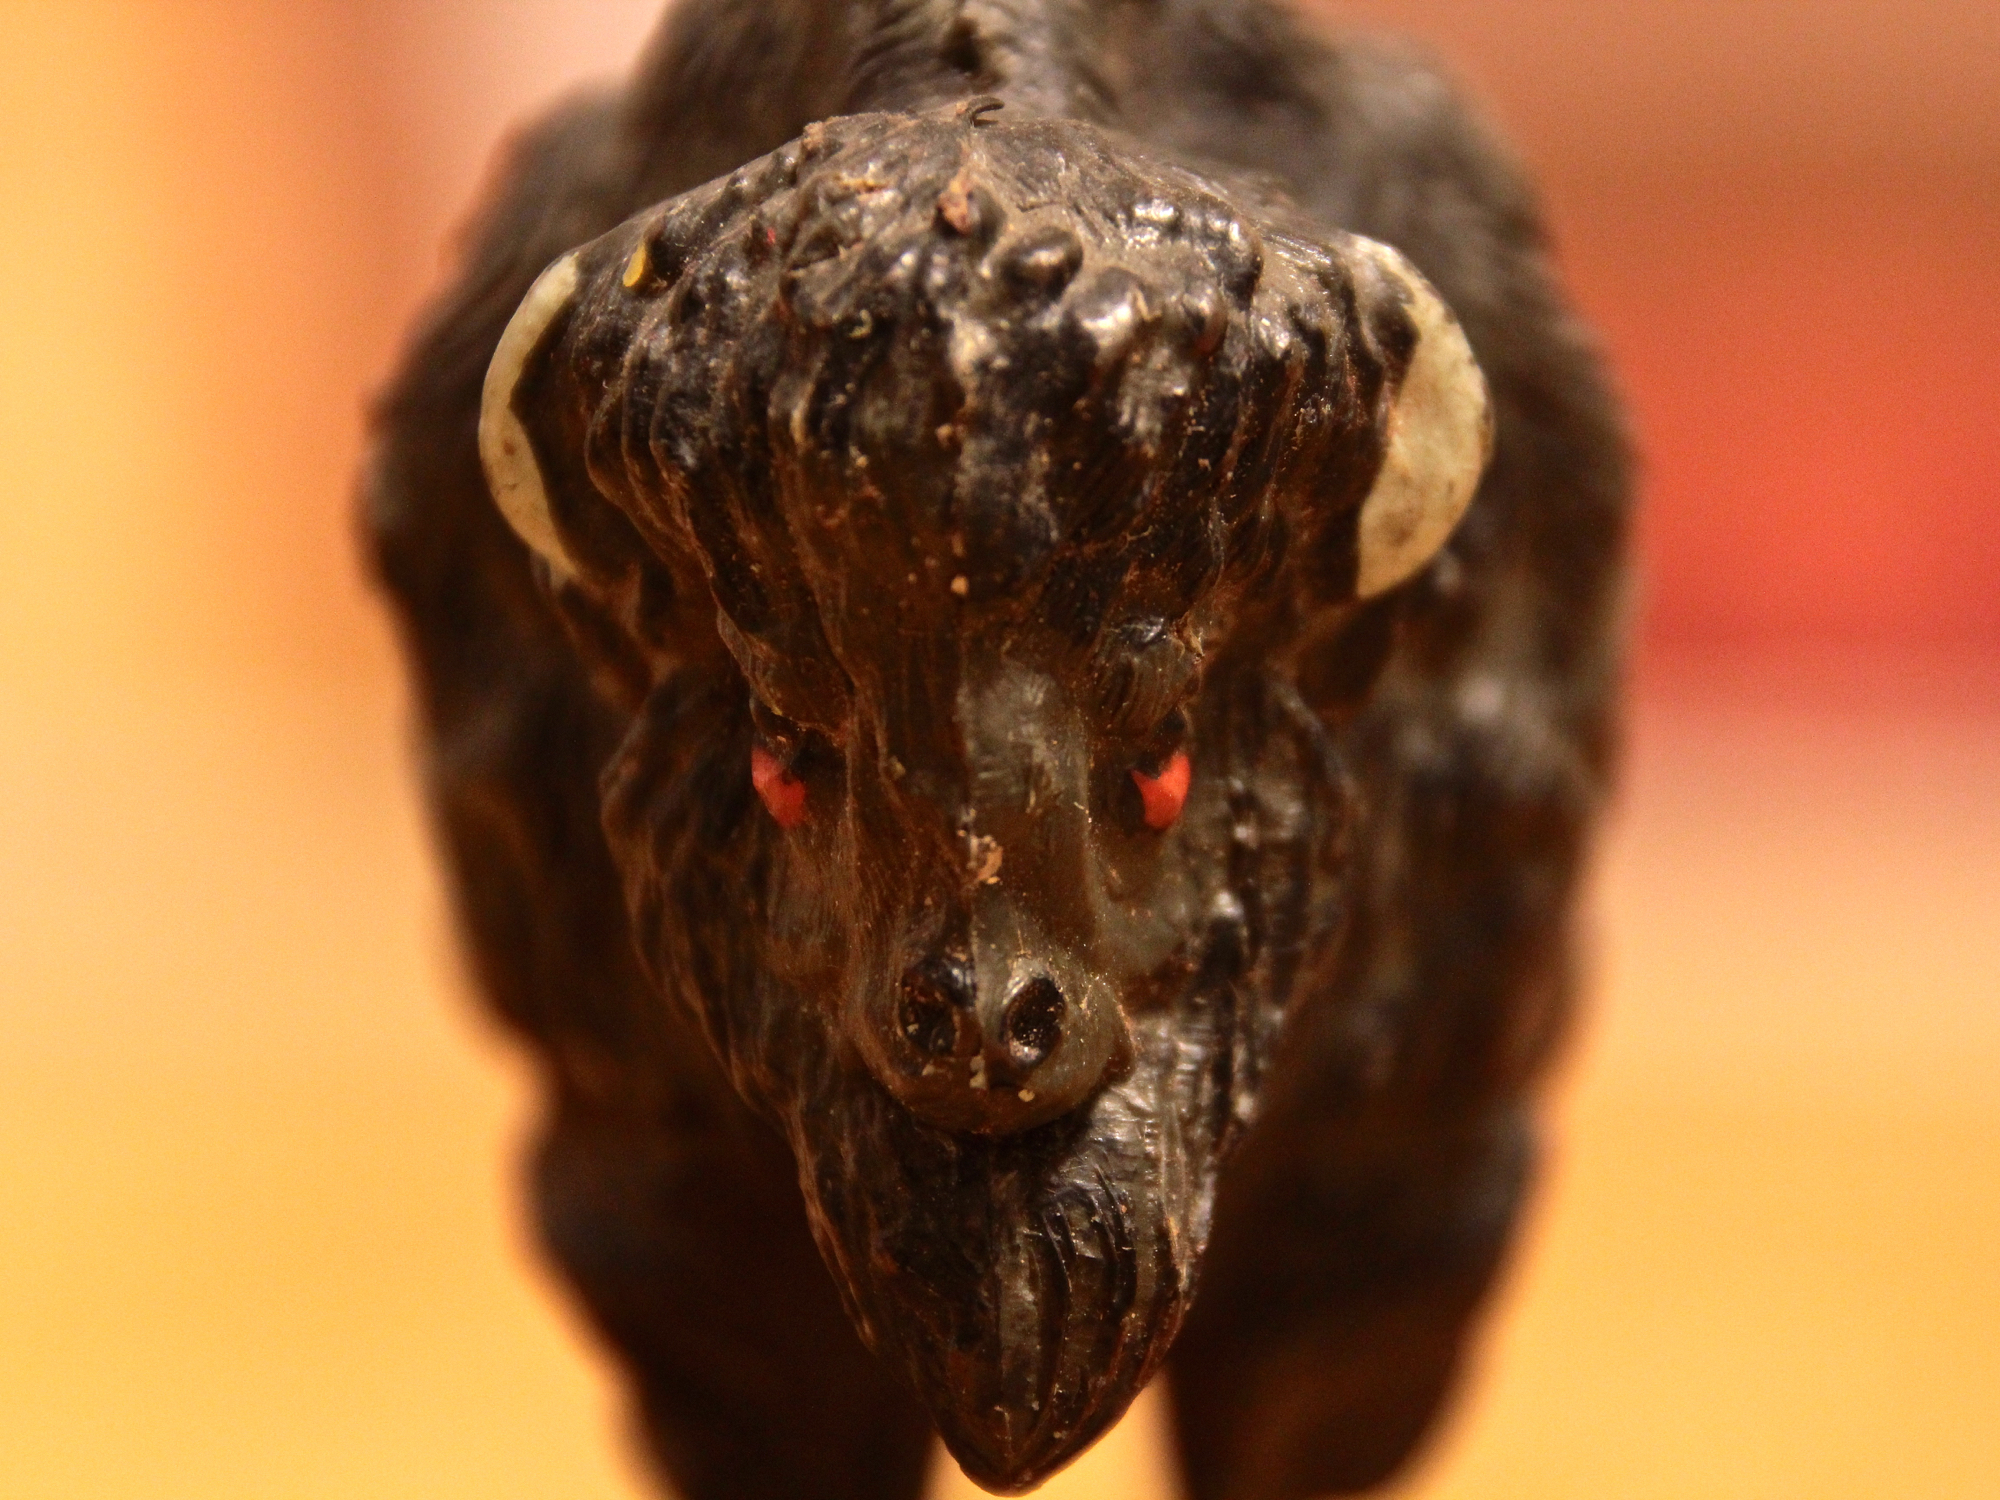
photography, macro, close up, head, organ, bison, 3652015, 365the2015edition, macro photography, day353, day353365, 19dec15